Aves Argentinas-Asociación Ornitológica del Plata

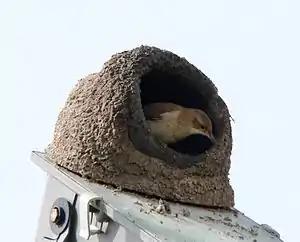
Hornero ("Furnarius rufus"), the symbol of AA-AOP

Aves Argentinas was first created as , in Buenos Aires, Argentina, 28 July 1916. The foundation document was signed by Eduardo L. Holmberg, Ángel Gallardo, Roberto Dabbene, Martín Doello Jurado, Juan Bautista Ambrosetti, Carlos Luis Spegazzini, Pedro Serié, Pedro Segundo Casal, Fernando Lahille, Santiago Pozzi, Antonio Pozzi, Juan Brèthes, Julio Koslovsky, Demetrio Rodríguez, F. Manuel Rodríguez, Luis F. Delétang, Carlos A. Marelli, Juan José Nágera, Carlos A. Gutiérrez, Héctor Ambrosetti, and Arturo Germán Frers. Later, Sociedad Ornitológica del Plata change its name to Asociación Ornitológica del Plata (AOP) and became the most important Argentinean NGO devoted to the study and conservation of birds.